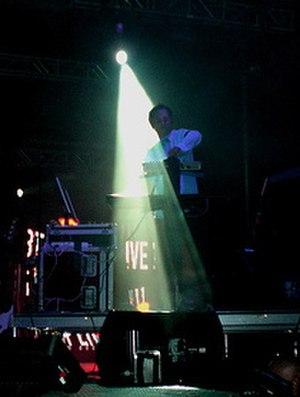
Brian Wayne Transeau est un musicien électronique, DJ, chanteur, compositeur de musique de film, plus connu sous son nom de scène, BT.